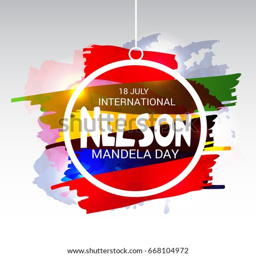
vector illustration of a banner for holiday .